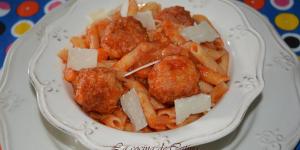
macarrones con albondigas